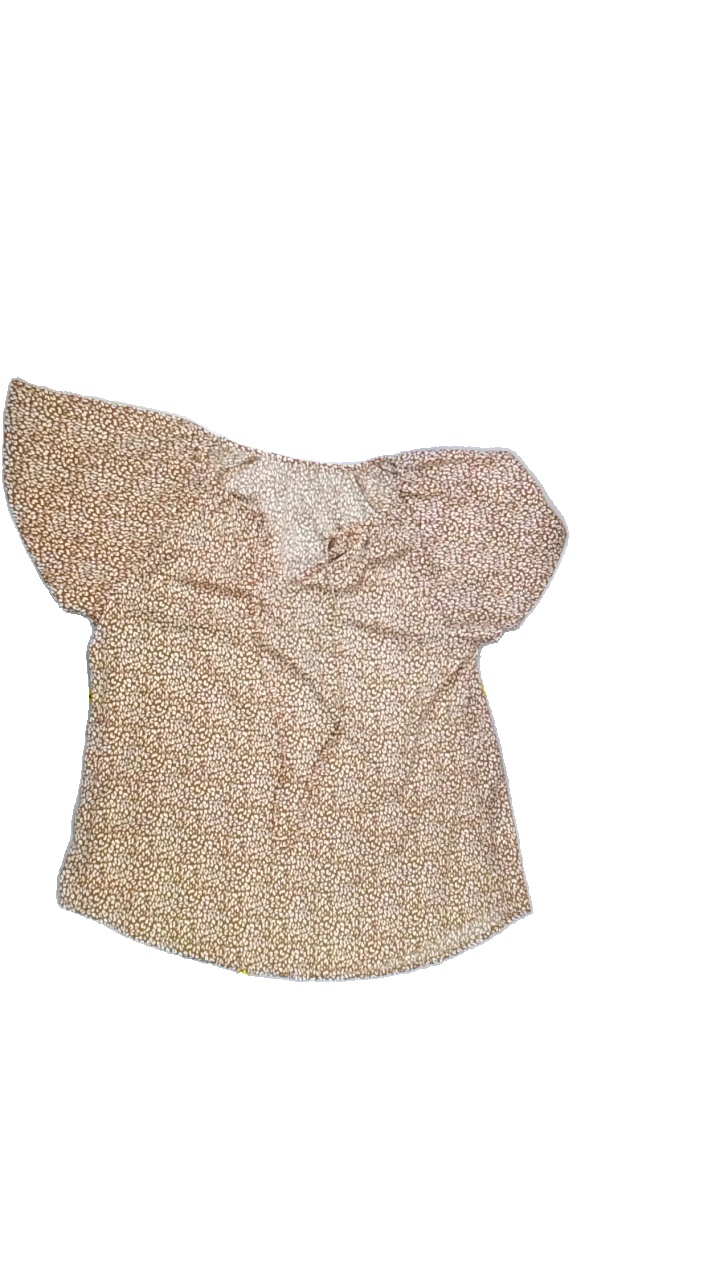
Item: Blouse (Ladies)
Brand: Not Applicable
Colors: Brown
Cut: C-collar, Regular
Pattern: Animal print
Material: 100% Poly
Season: All
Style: No trend
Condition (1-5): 5
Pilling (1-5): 5
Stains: No
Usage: Reuse
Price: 50-100